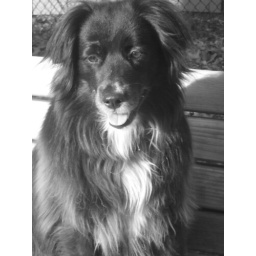
Pepper in black and white